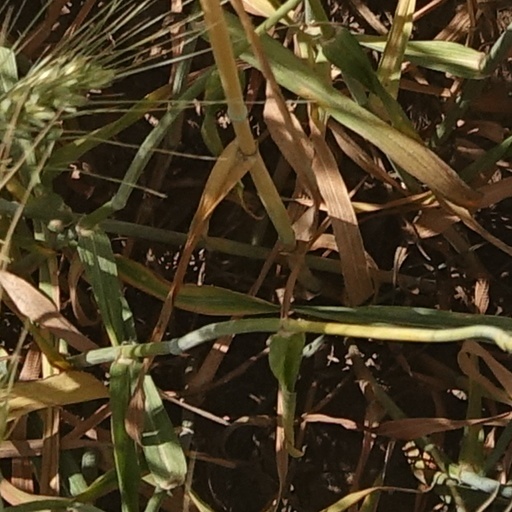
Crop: wheat